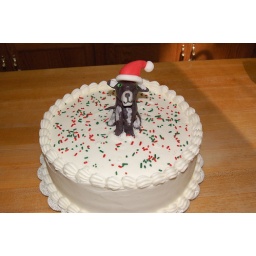
Yellow cake with raspberry filling. Covered in vanilla buttercream. Topped with fondant puppy and Christmas sprinkles.